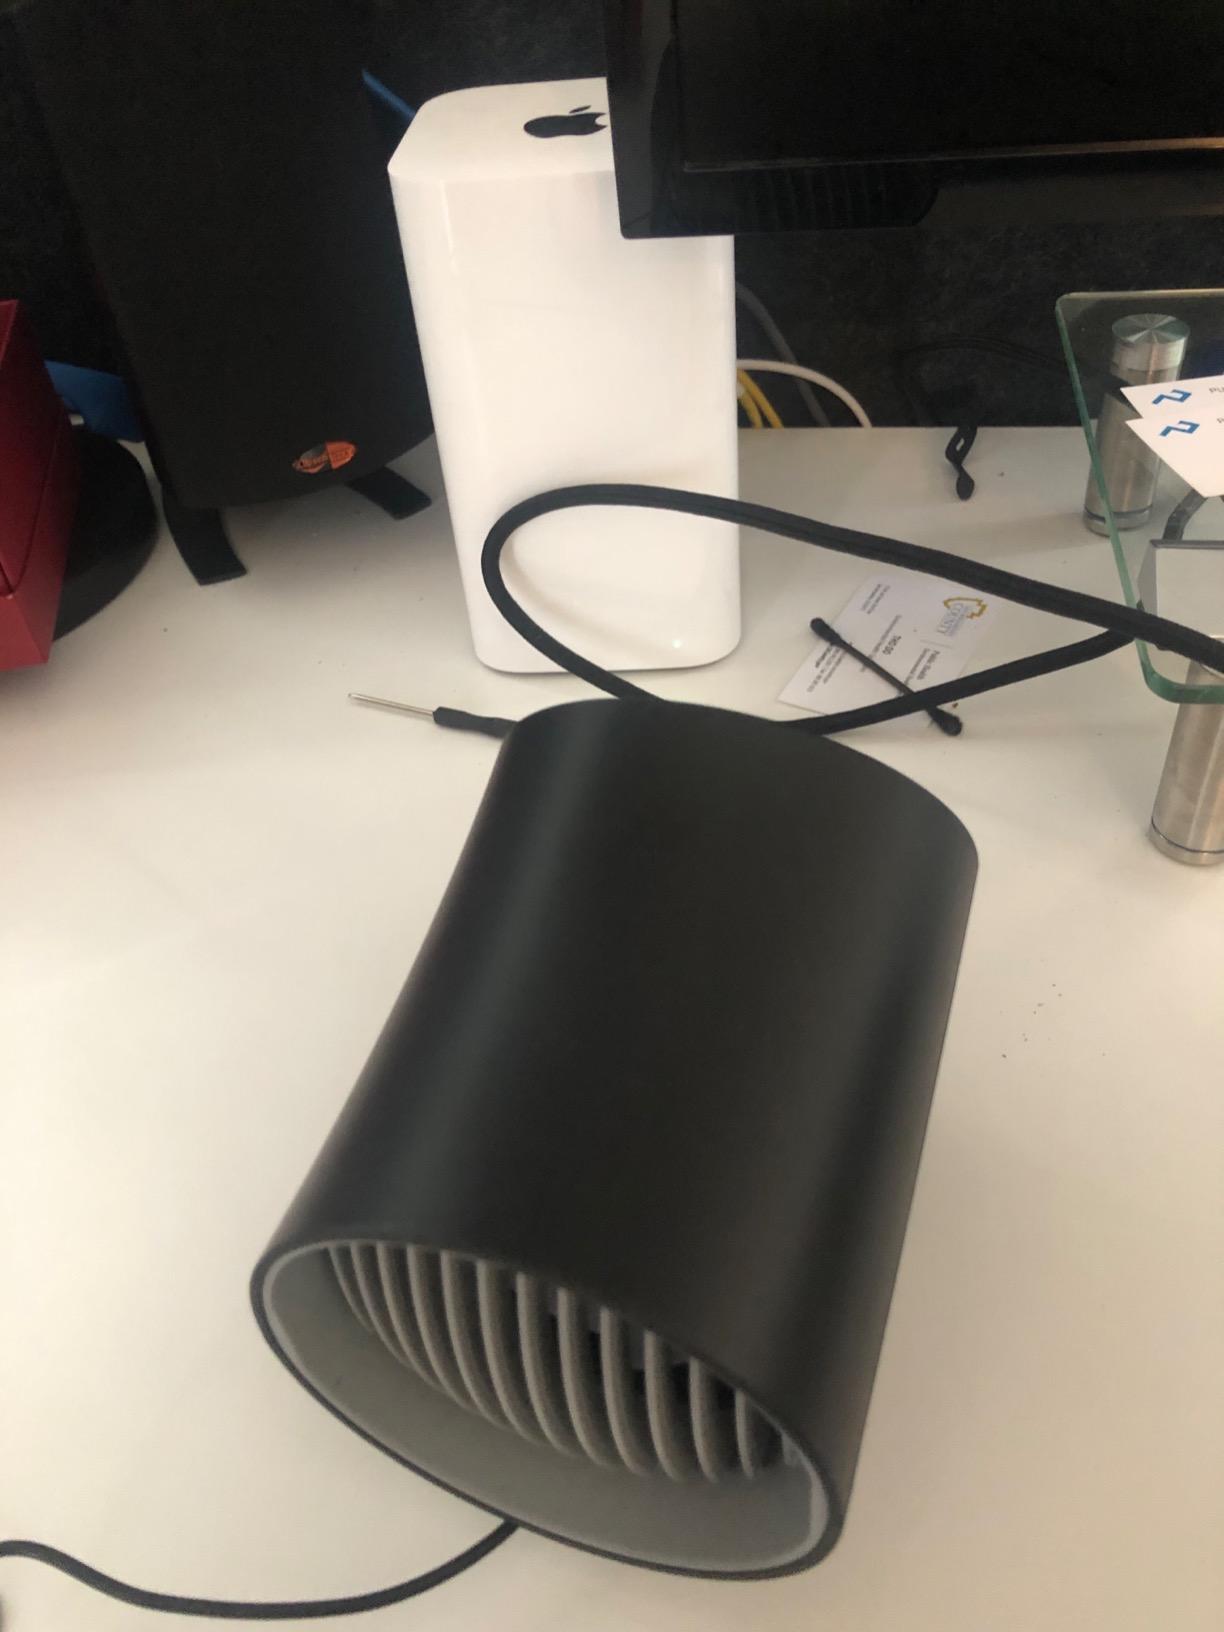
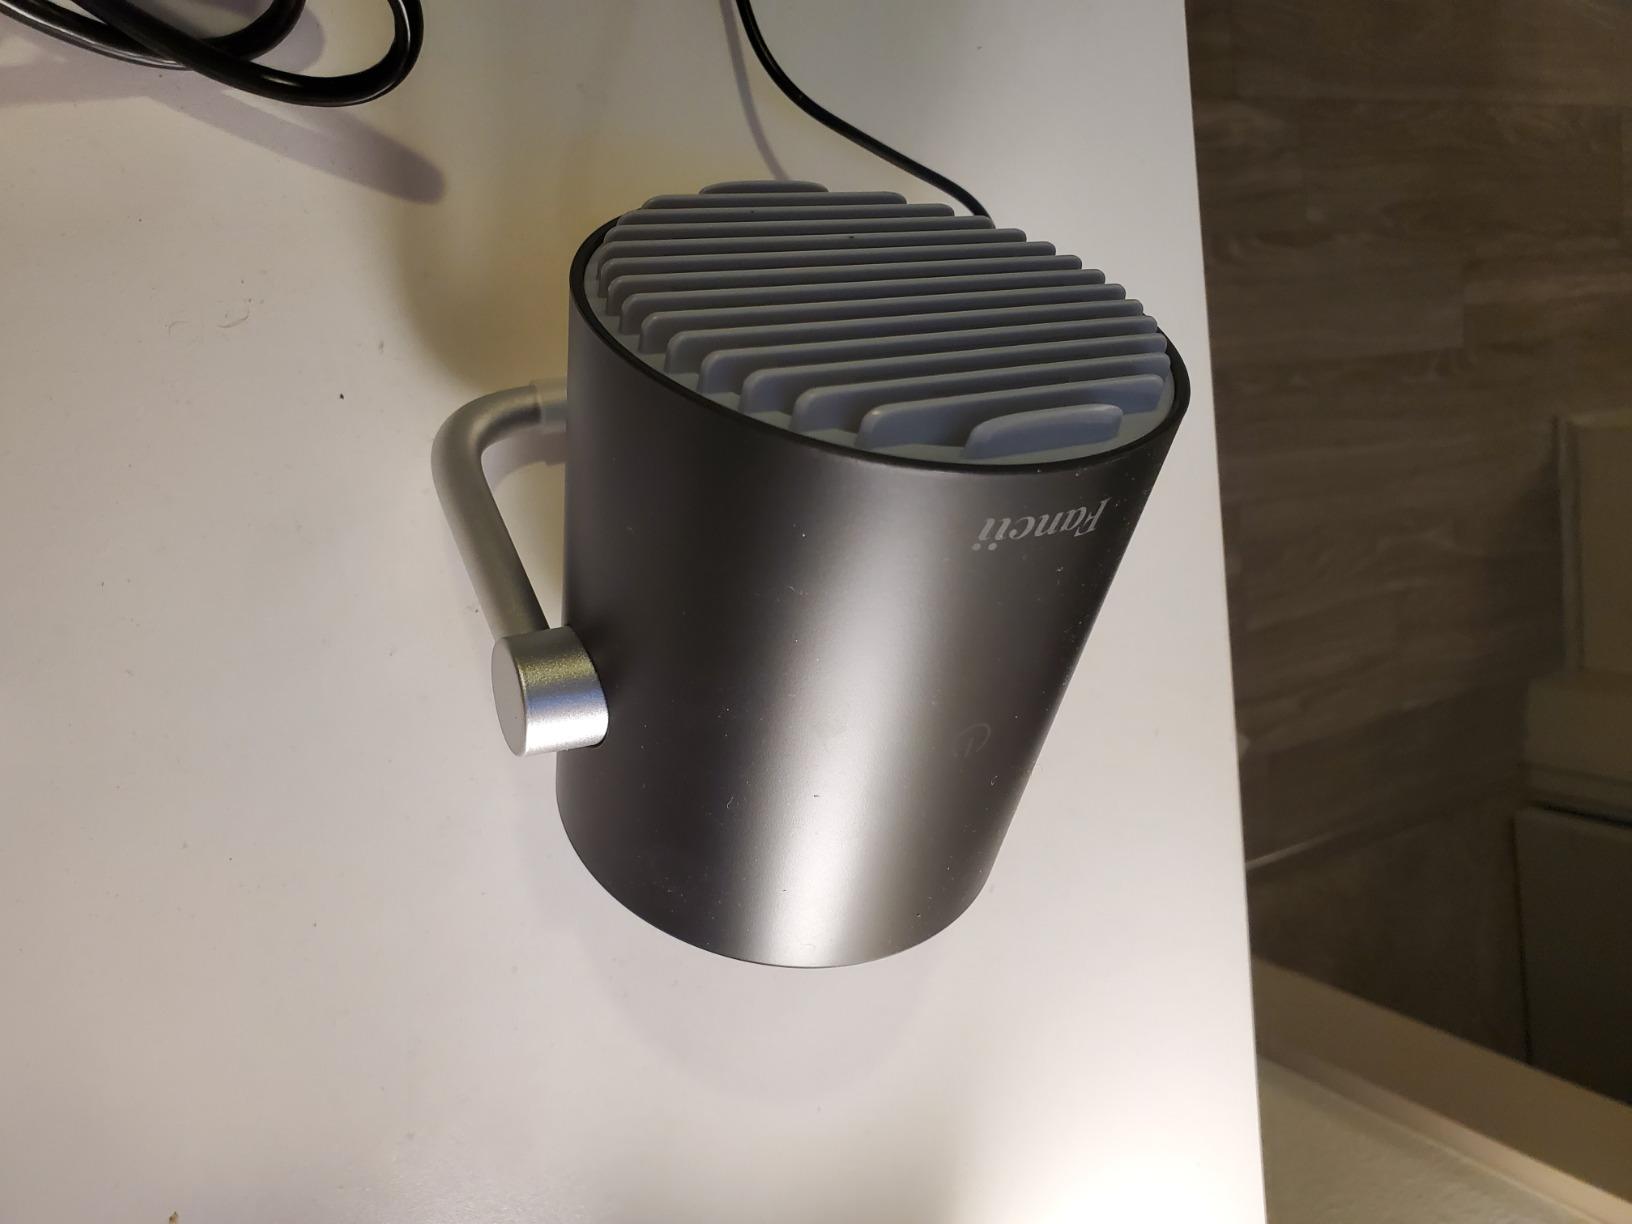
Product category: fan
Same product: no